Roman Catholic Diocese of Rondonópolis-Guiratinga

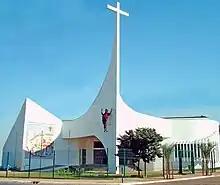
Cathedral of the Holy Cross in Rondonópolis in 2010

The Roman Catholic Diocese of Rondonópolis-Guiratinga is a diocese located in the city of Rondonópolis in the ecclesiastical province of Cuiabá in Brazil.